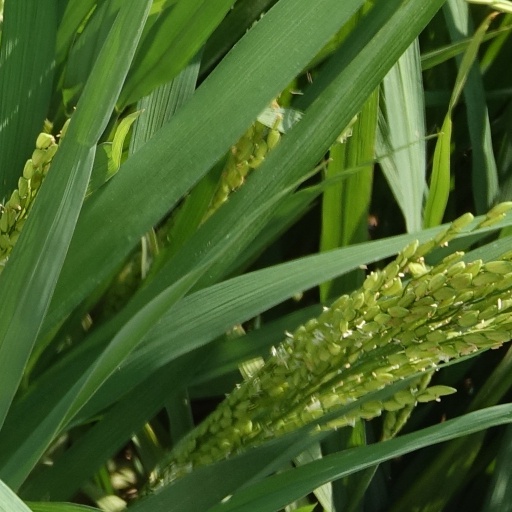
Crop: rice